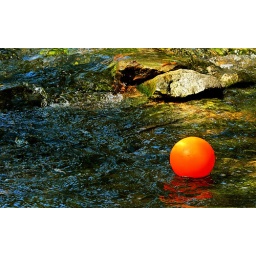
orange ball in WeraCoba Creek